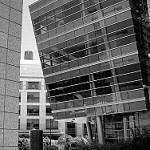
Label: B & W